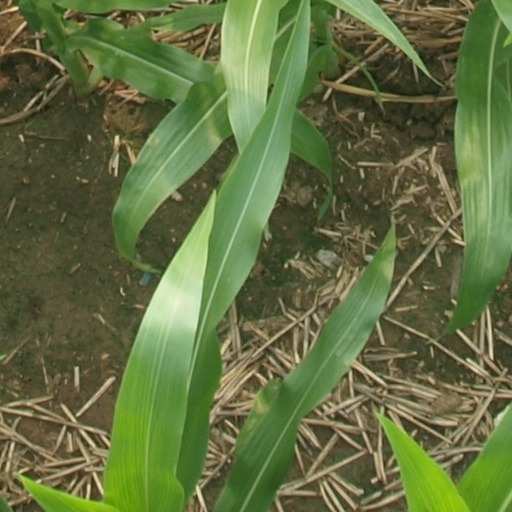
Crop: maize; corn